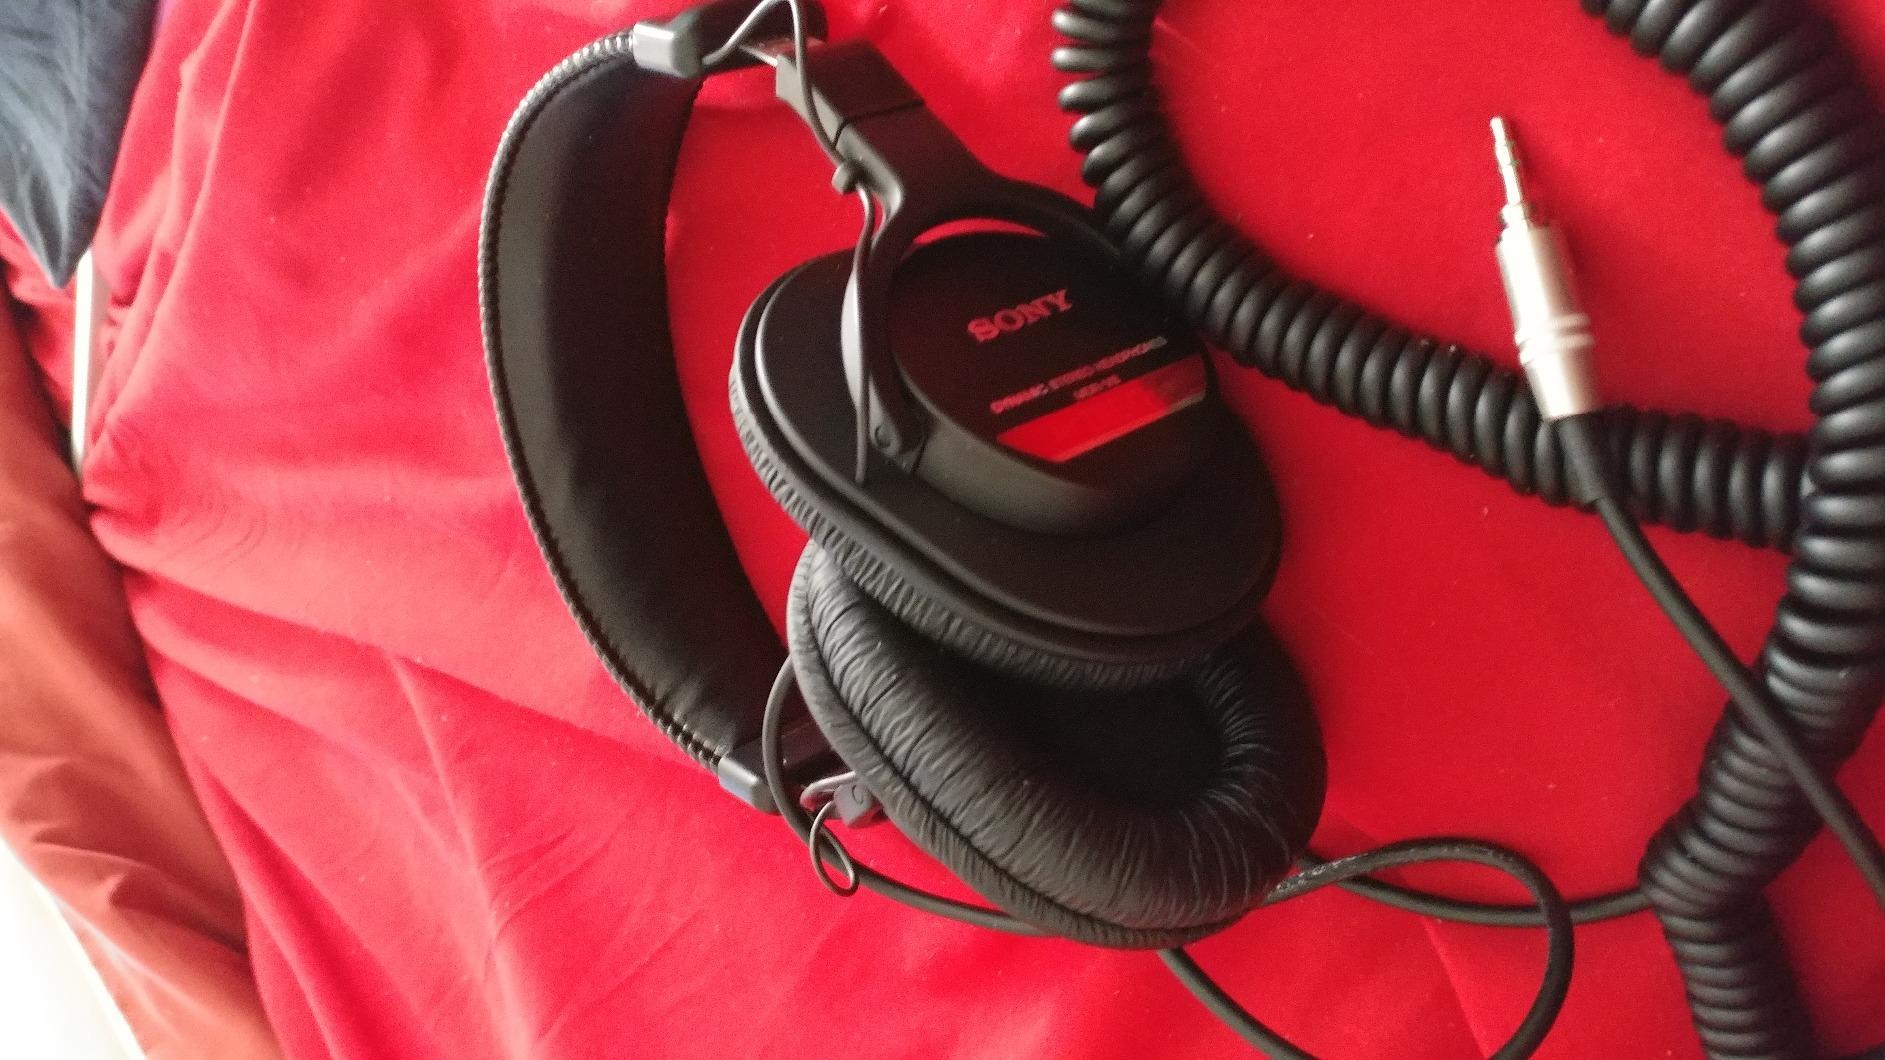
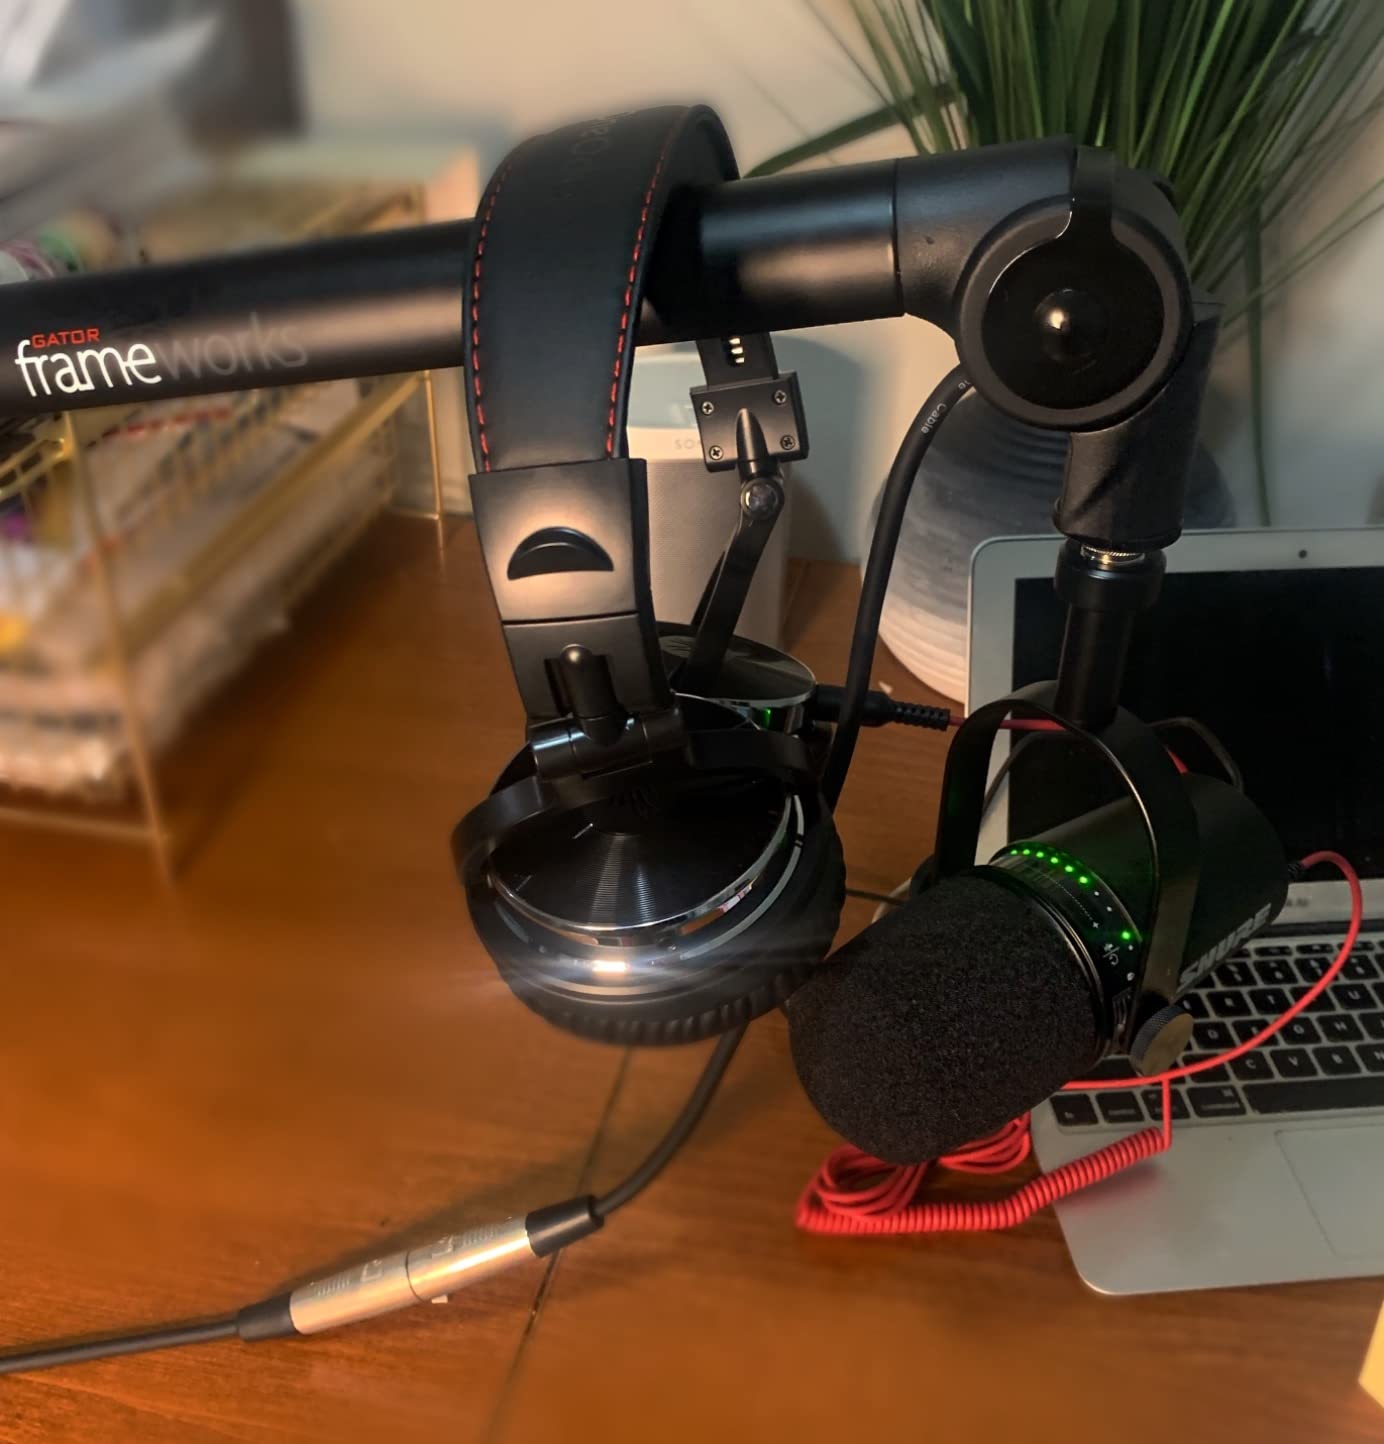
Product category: headphones
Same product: no